Harriet Putnam Fowler

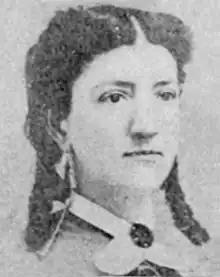
Portrait from "Herringshaw's Encyclopedia of American Biography of the Nineteenth Century" (1906)

Harriet Putnam Fowler (July 25, 1842 – July 28, 1901) was an American author, poet, and historian. Her many publications were chiefly in the genealogical and historical line. She created nearly 20 large manuscript volumes of family histories, which she presented to the Essex Institute, Salem, Massachusetts. She also compiled several memorial volumes, wrote numerous poems, and published several small volumes.